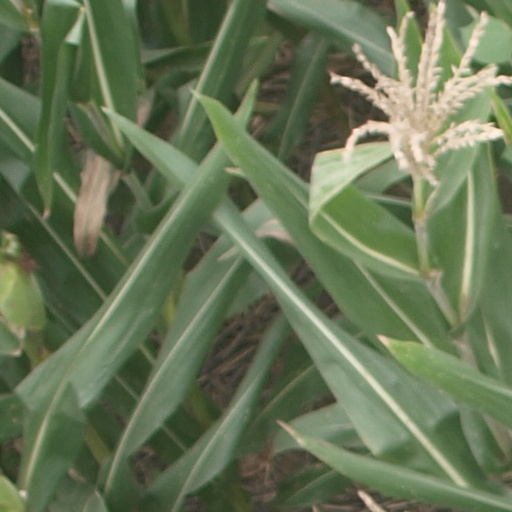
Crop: maize; corn